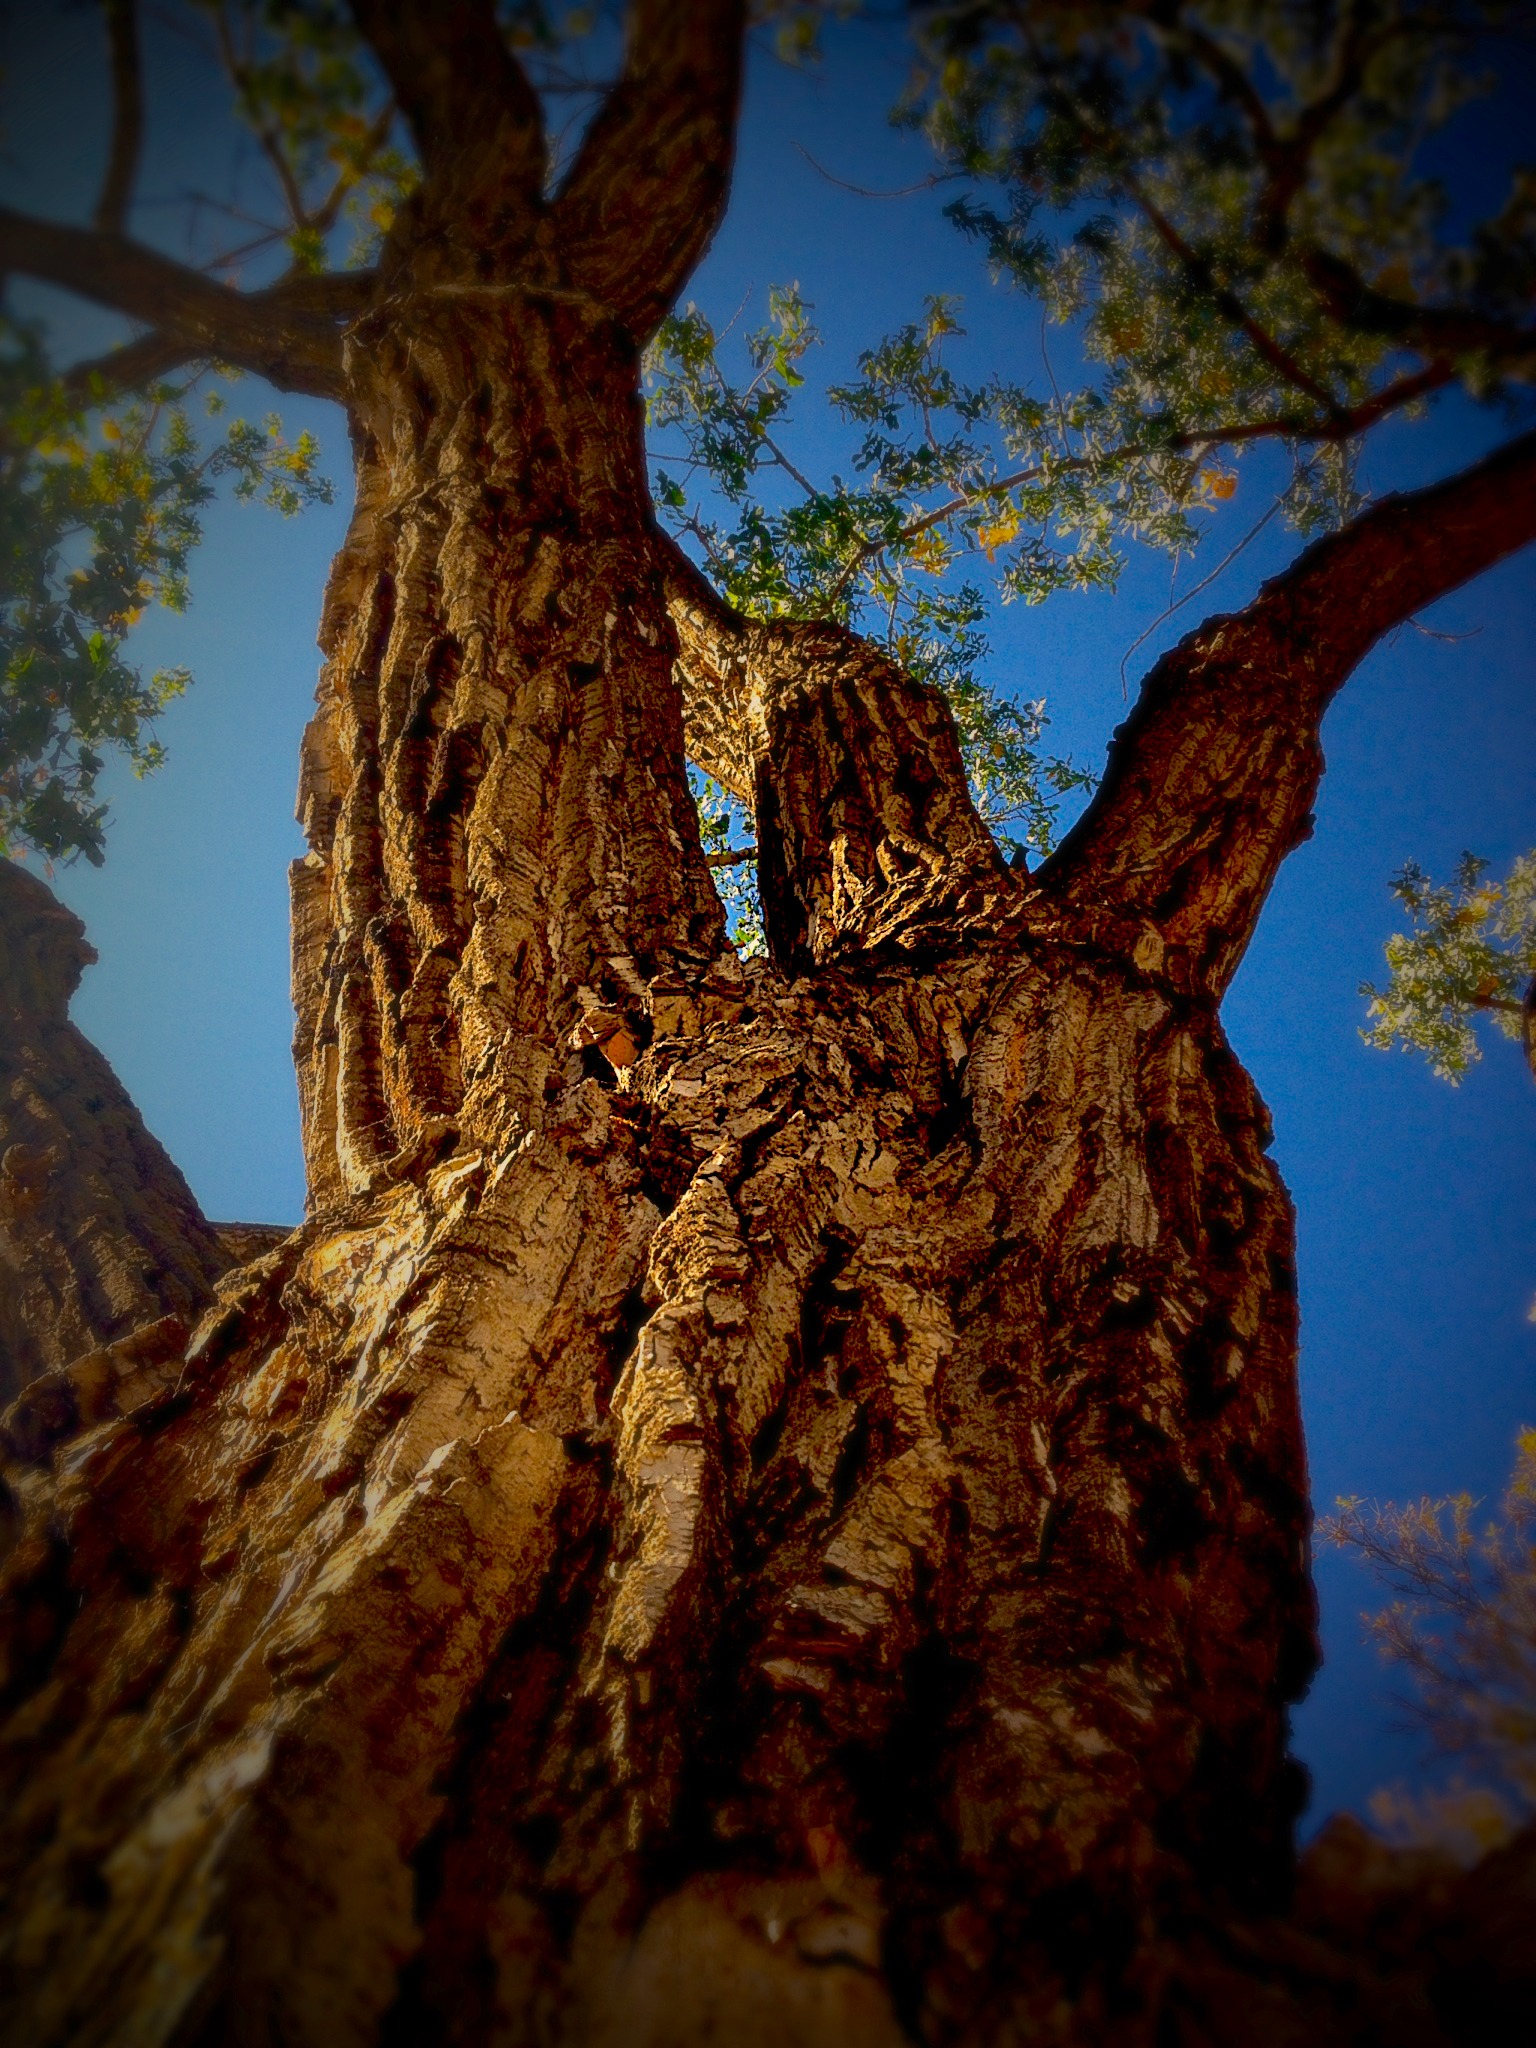
tree, nature, forest, outdoor, rock, wilderness, branch, plant, leaf, flower, trunk, bark, formation, foliage, spring, natural, autumn, ecology, leaves, branches, deciduous, angle, up, timber, magic, unusual, organic, woody plant